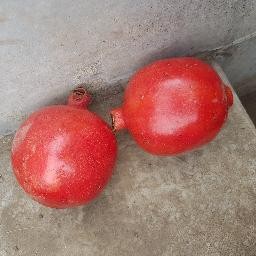
Fruit: Pomegranate
Quality: Good